Horham Hall

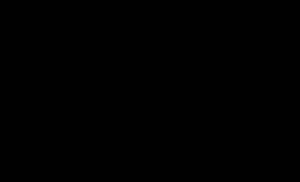

All of the typical features of a hall house are still present: a screens passage, above the porch in the plan; a dais; a buttery and a pantry; a bay window (not essential, but very common). The main staircase is at the dais end, and the Great Hall rises to the full height of the house, which otherwise has two storeys. The Great Hall has a fine oriel window and there is a staircase tower on the north side.